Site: brandenburg
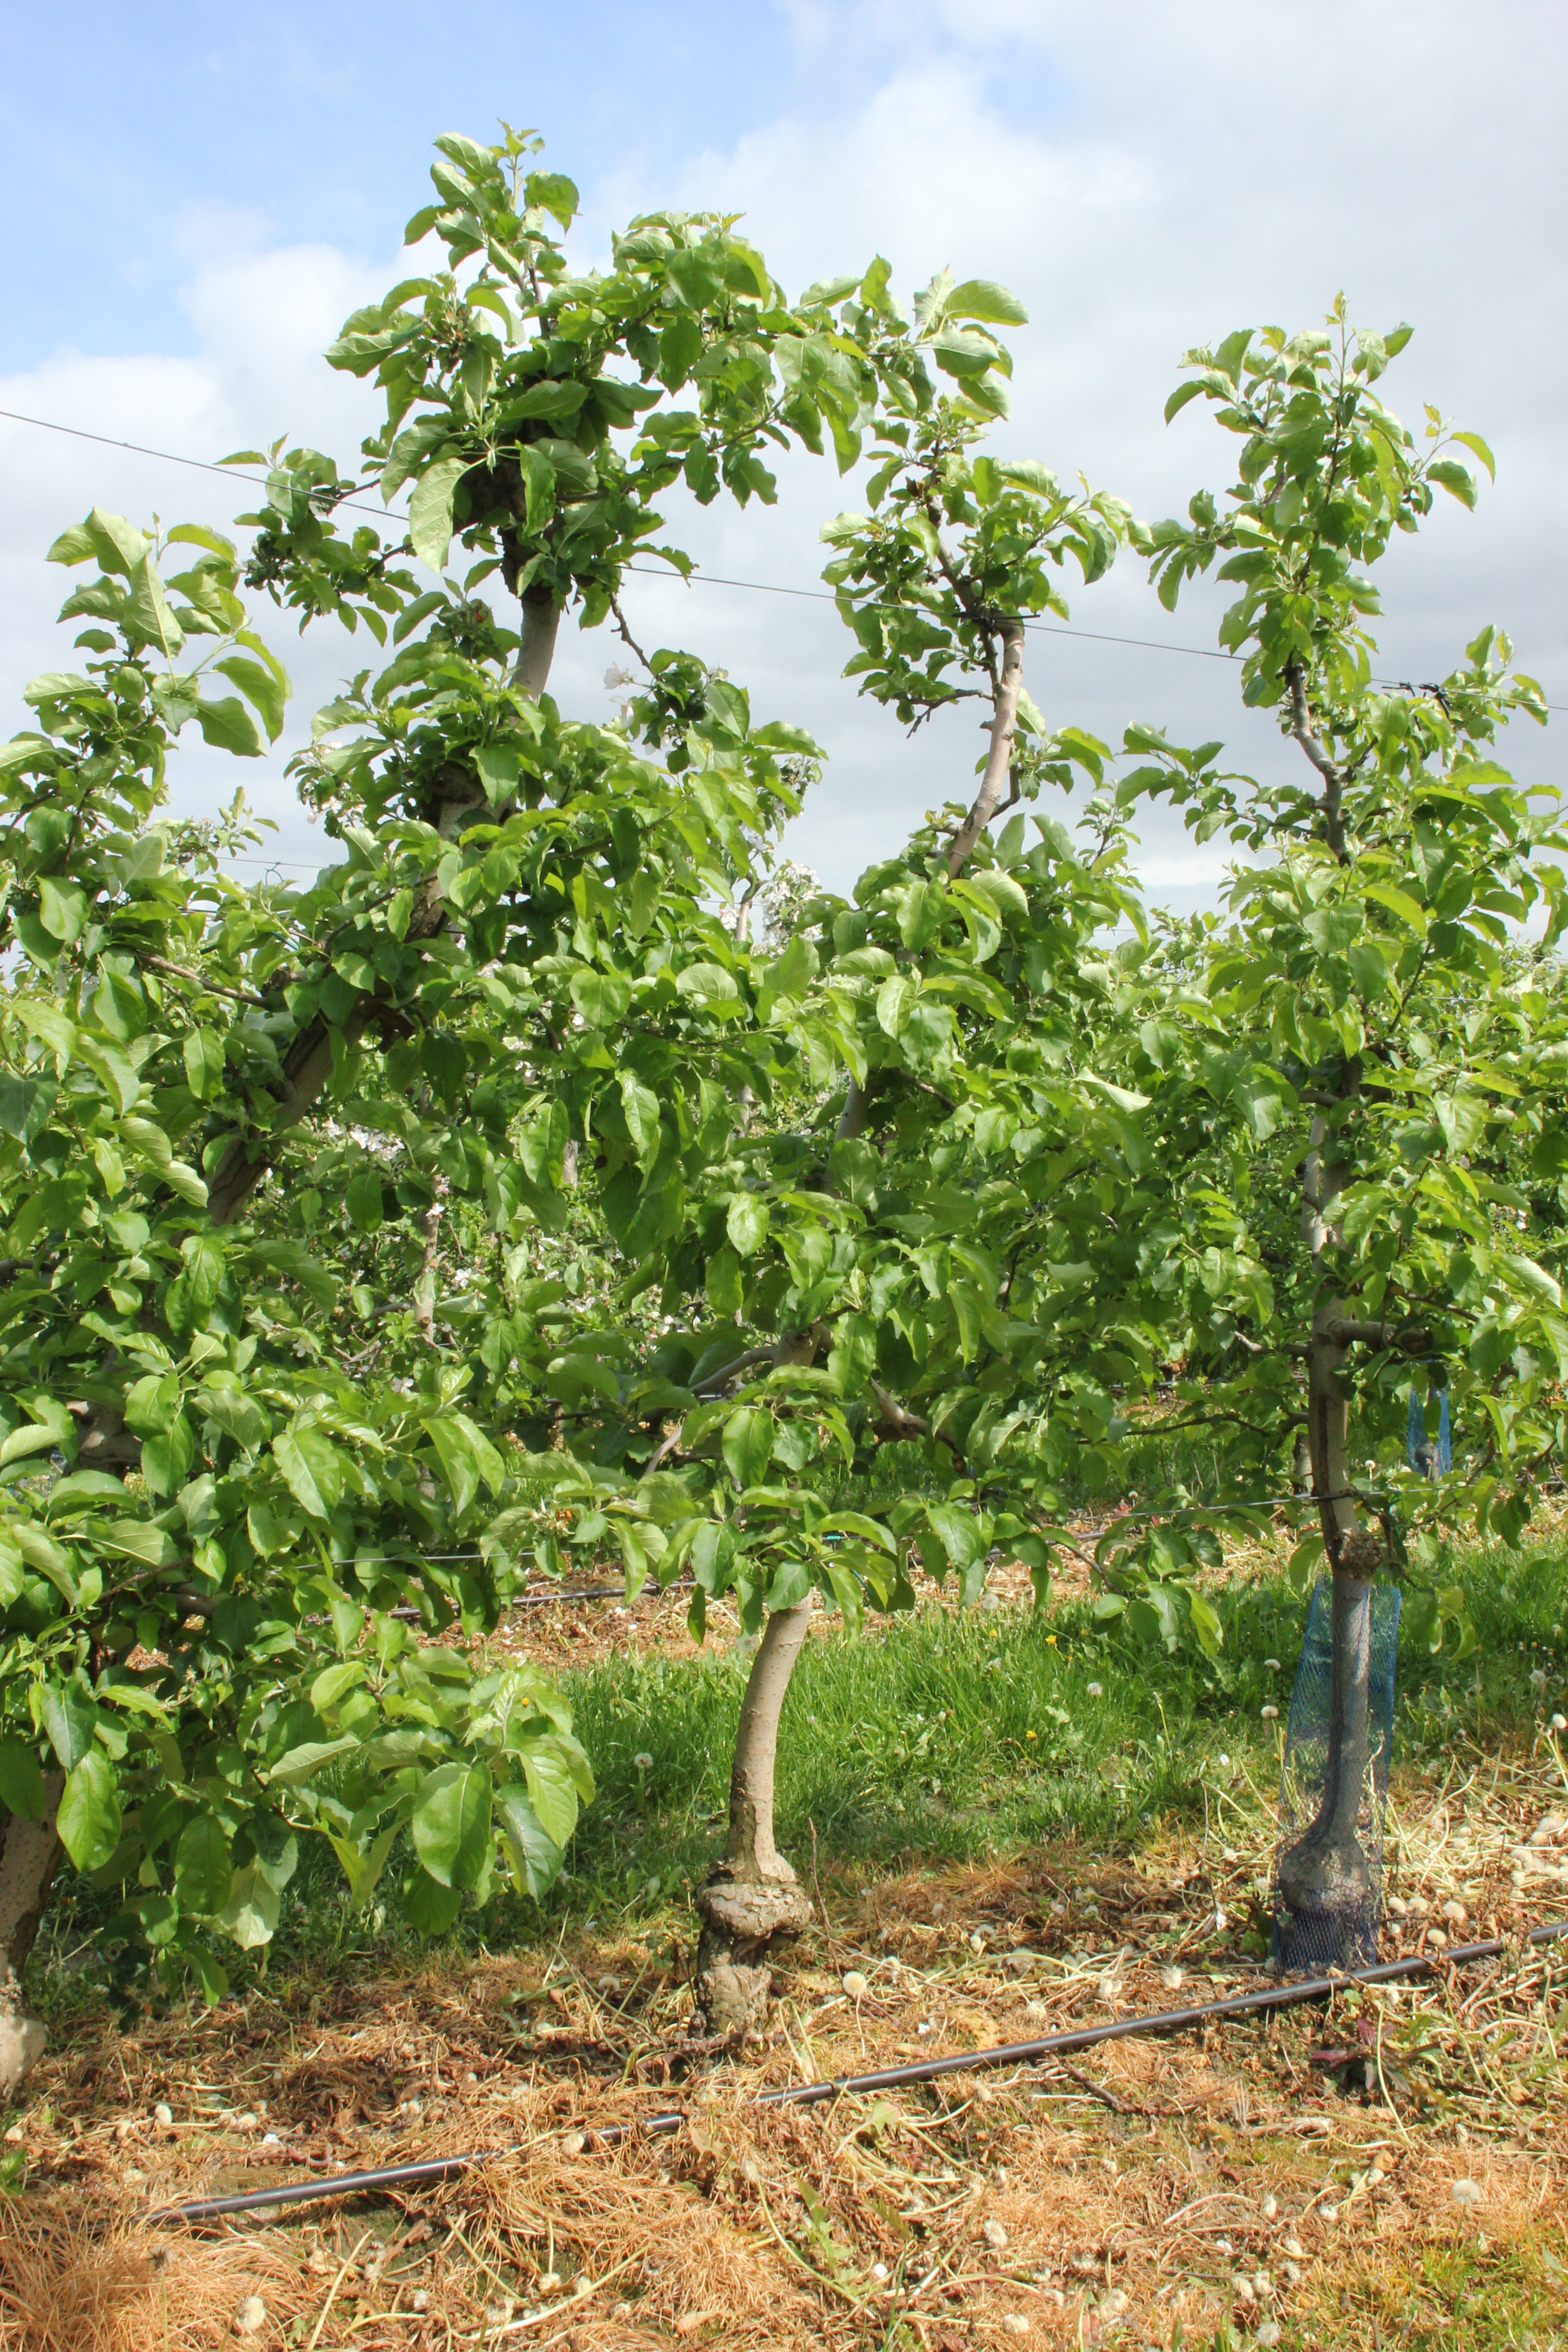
Growth stage (BBCH 67): Flowering